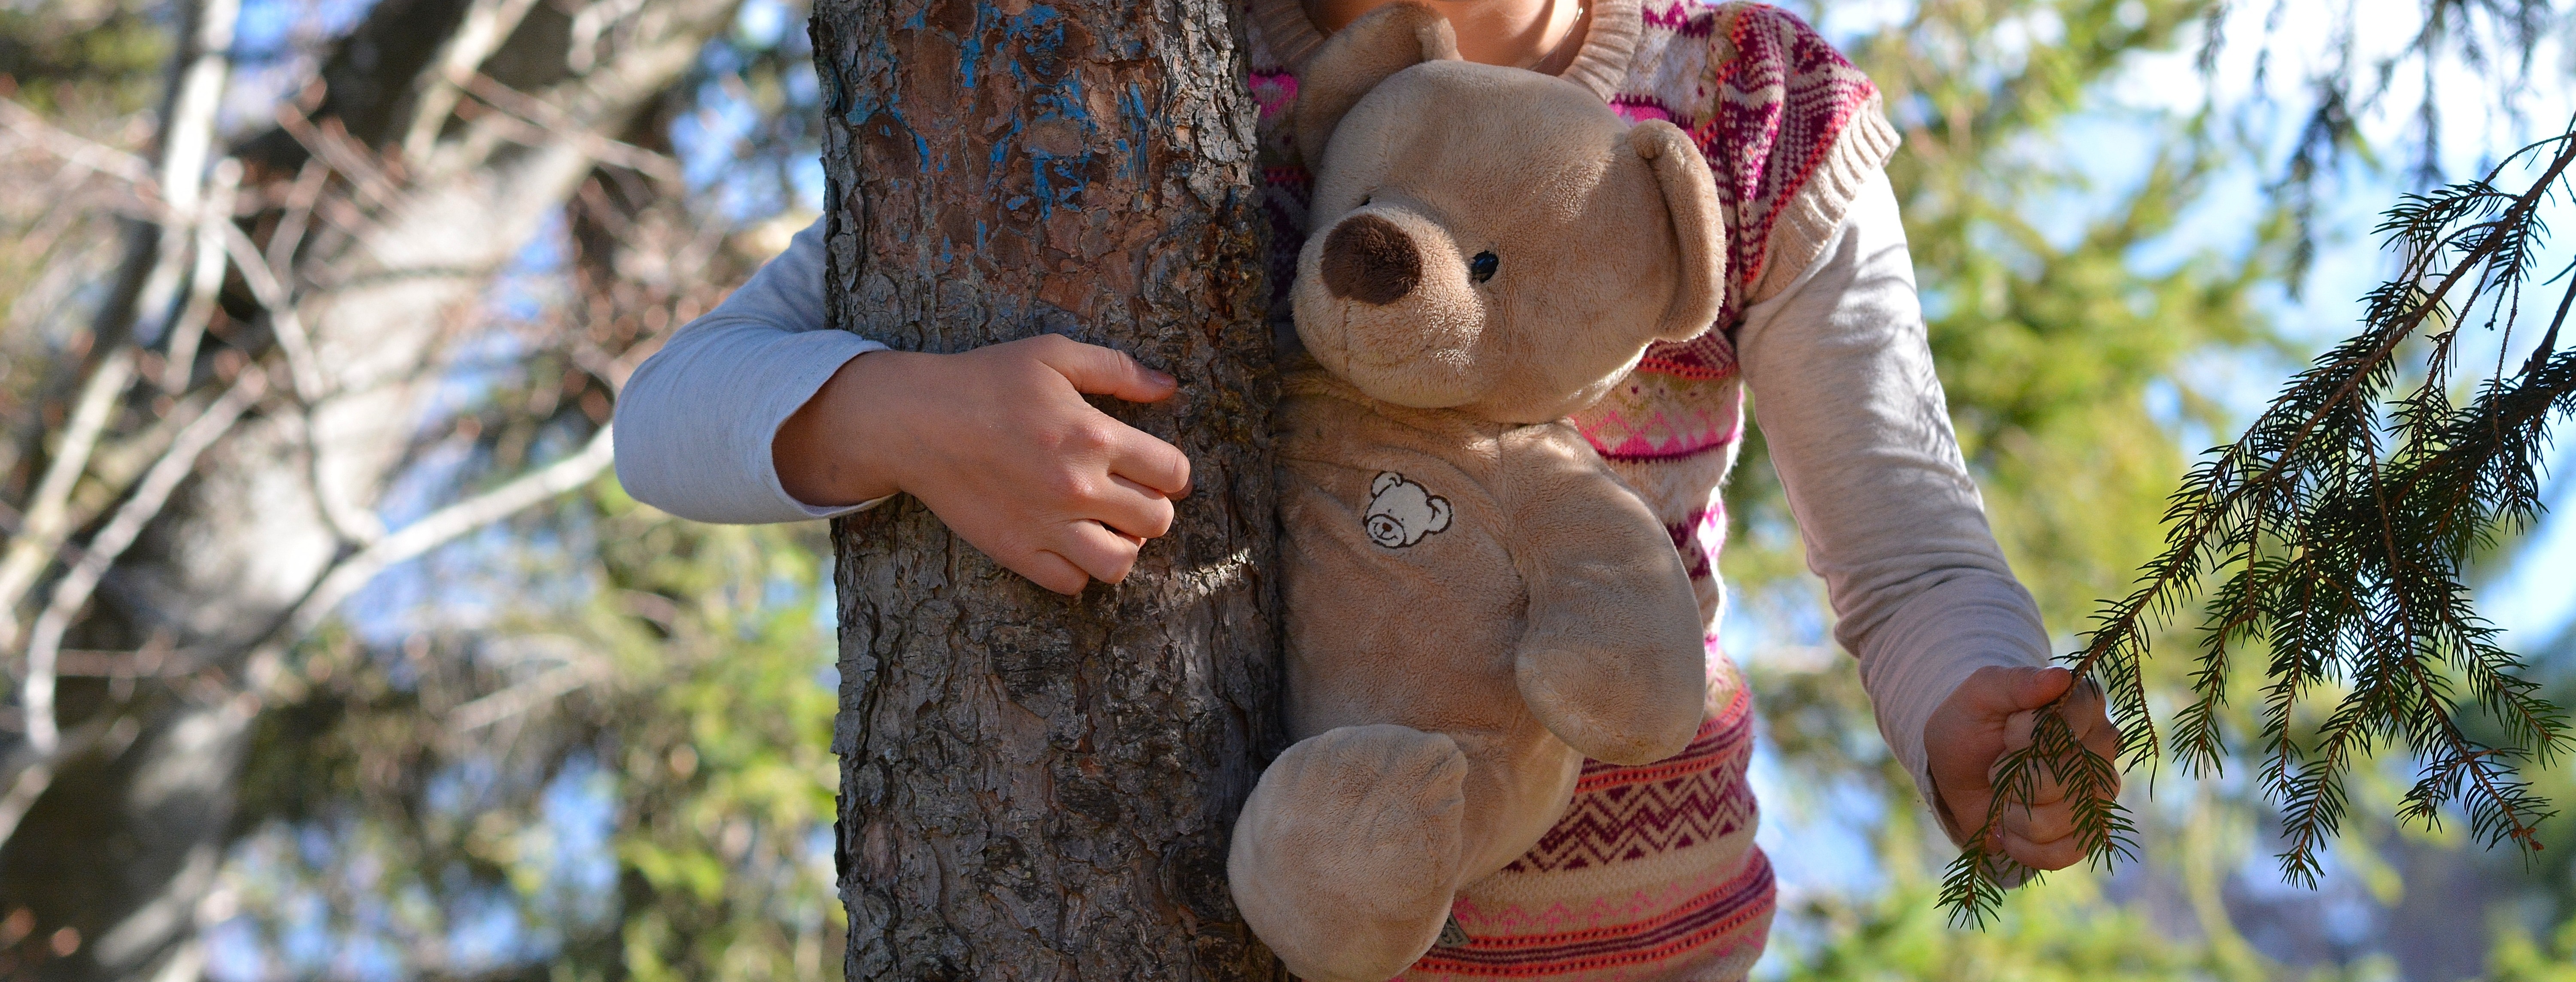
tree, forest, people, flower, bear, spring, child, season, teddy bear, furry teddy bear